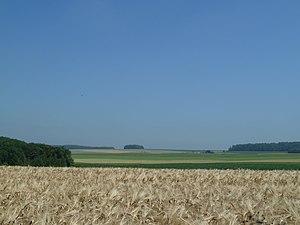
Panorama Pyramide van Verlée, Havelange, Belgique